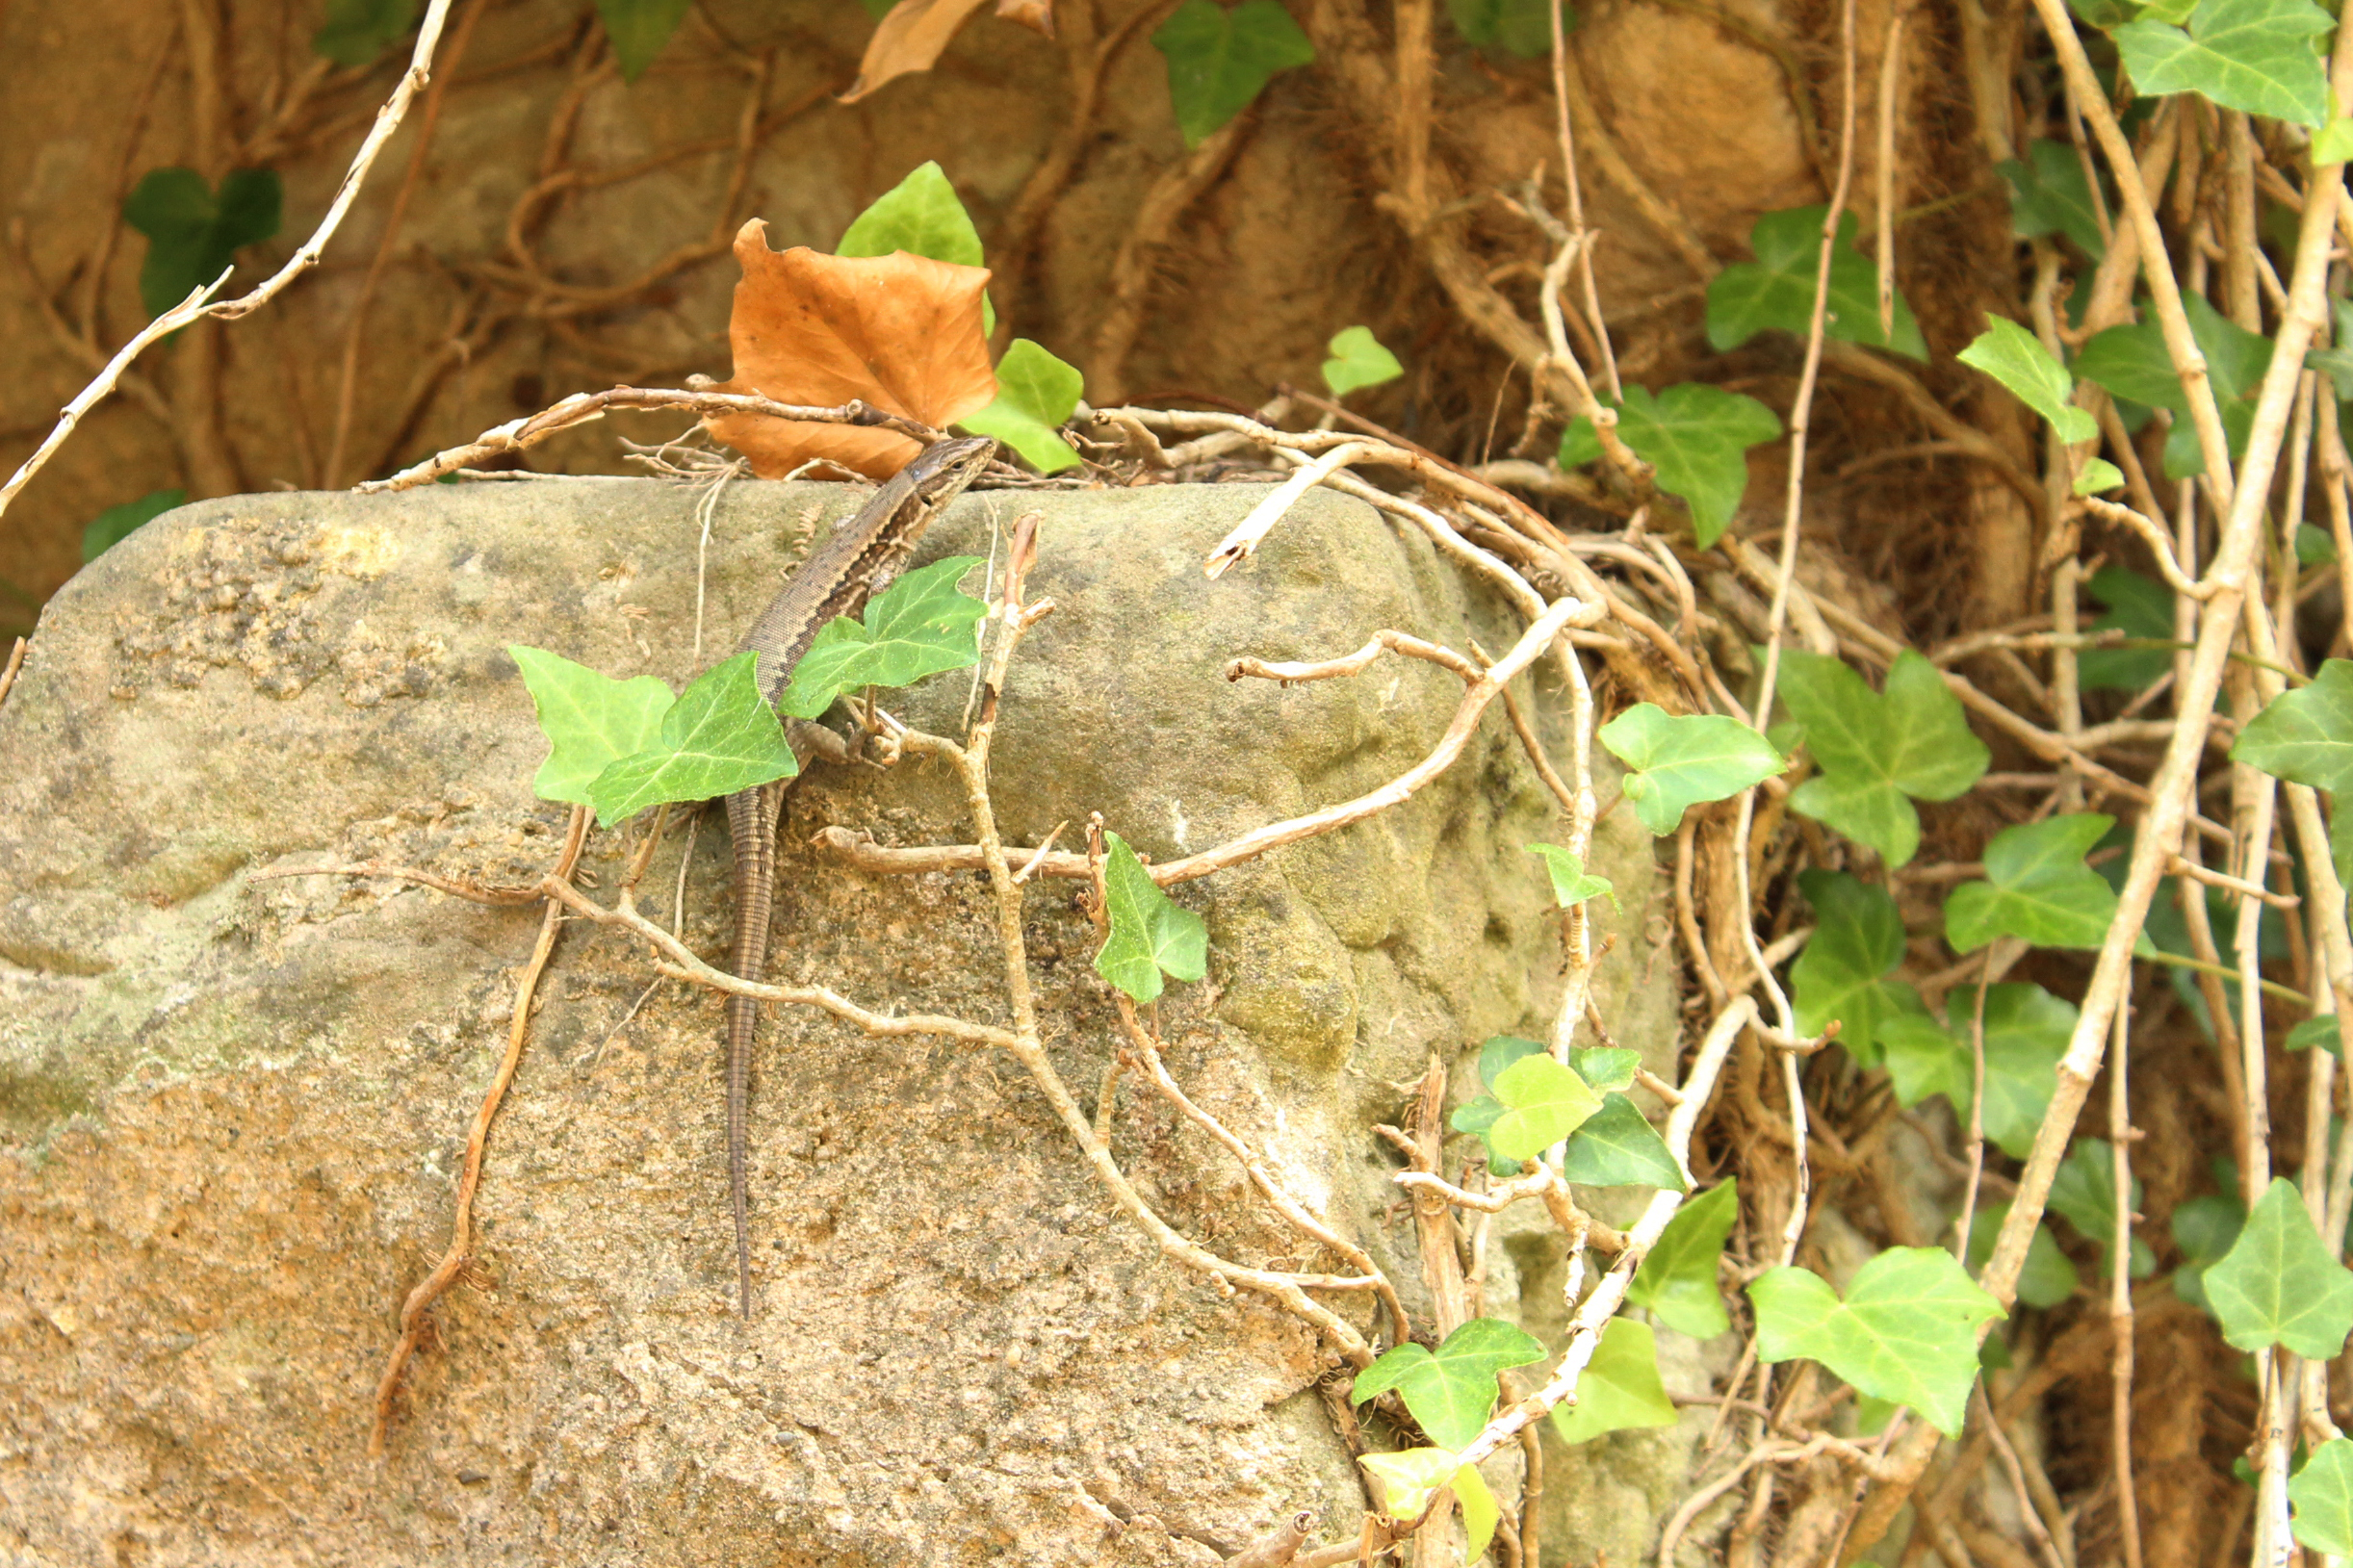
lizard, sun, stone, ivy, leaf, fauna, flora, soil, plant, grass, branch